English Football League play-offs

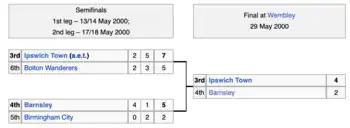
An example of the play-off format, from the 2000 First Division play-offs

, the English Football League play-offs involve the four teams that finish directly below the automatic promotion places in each of the Championship, League One and League Two (the second, third, and fourth tiers of the English football league system). These teams meet in a series of play-off matches to determine the final team that will be promoted. The best-ranked team that fails to get automatically promoted plays the worst team that makes the playoffs while the other two teams play against each other, both in a two-legged tie: these matches are referred to as the "play-off semi-finals". The first leg between two teams in the semi-finals is played at the ground of the lower-position team in the league, while the second leg takes place at the higher-ranking side's ground. According to the EFL, "this is designed to give the highest finishing team an advantage".